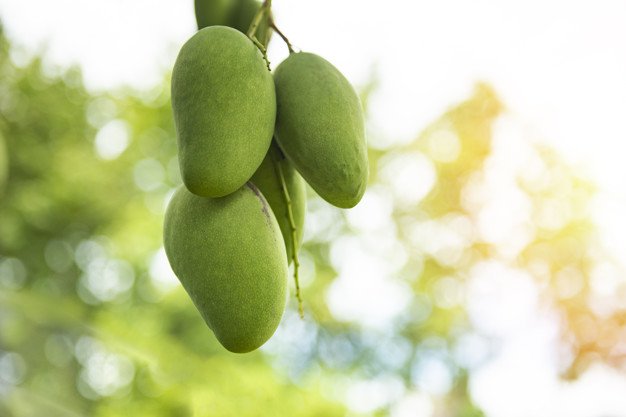
Label: Mango